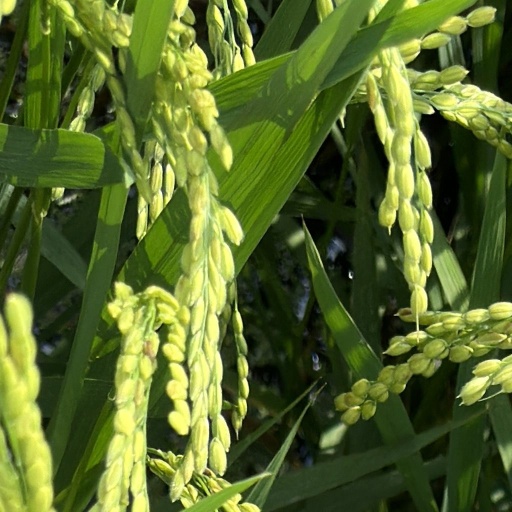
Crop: rice